Undercover Angel (film)

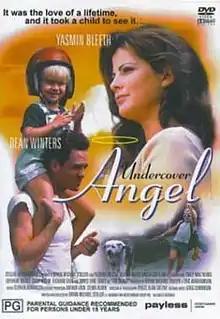
DVD cover

Undercover Angel, also known as Un vrai petit ange (French title in Canada), is a 1999 romantic comedy film written and directed by Bryan Michael Stoller and starring Yasmine Bleeth and Dean Winters.